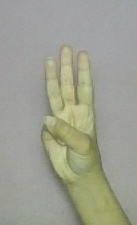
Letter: thaa